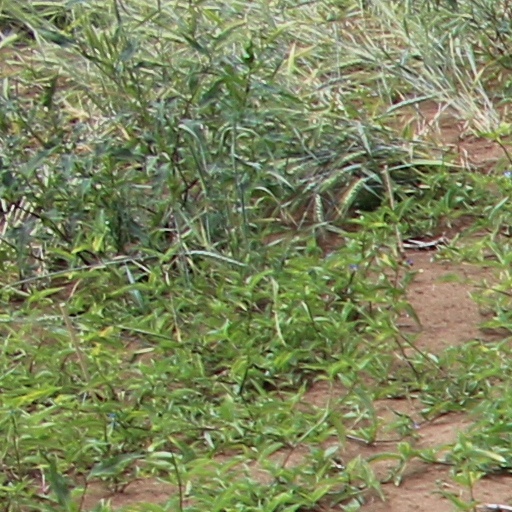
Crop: wheat